Politics of Iceland

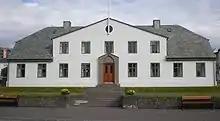
Cabinet of Iceland, seat of executive branch

Elected to a four-year term, the President has limited powers and is poised in a largely ceremonial office that serves as a diplomat and figurehead.